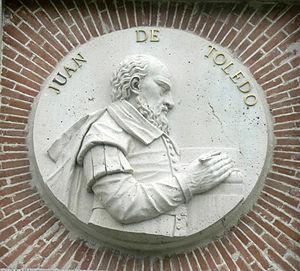
Le peintre espagnol Juan de Toledo (Lorca?, 1618-Madrid, 1665). Médaillon incrusté dans la façade du Musée du Prado, Madrid.